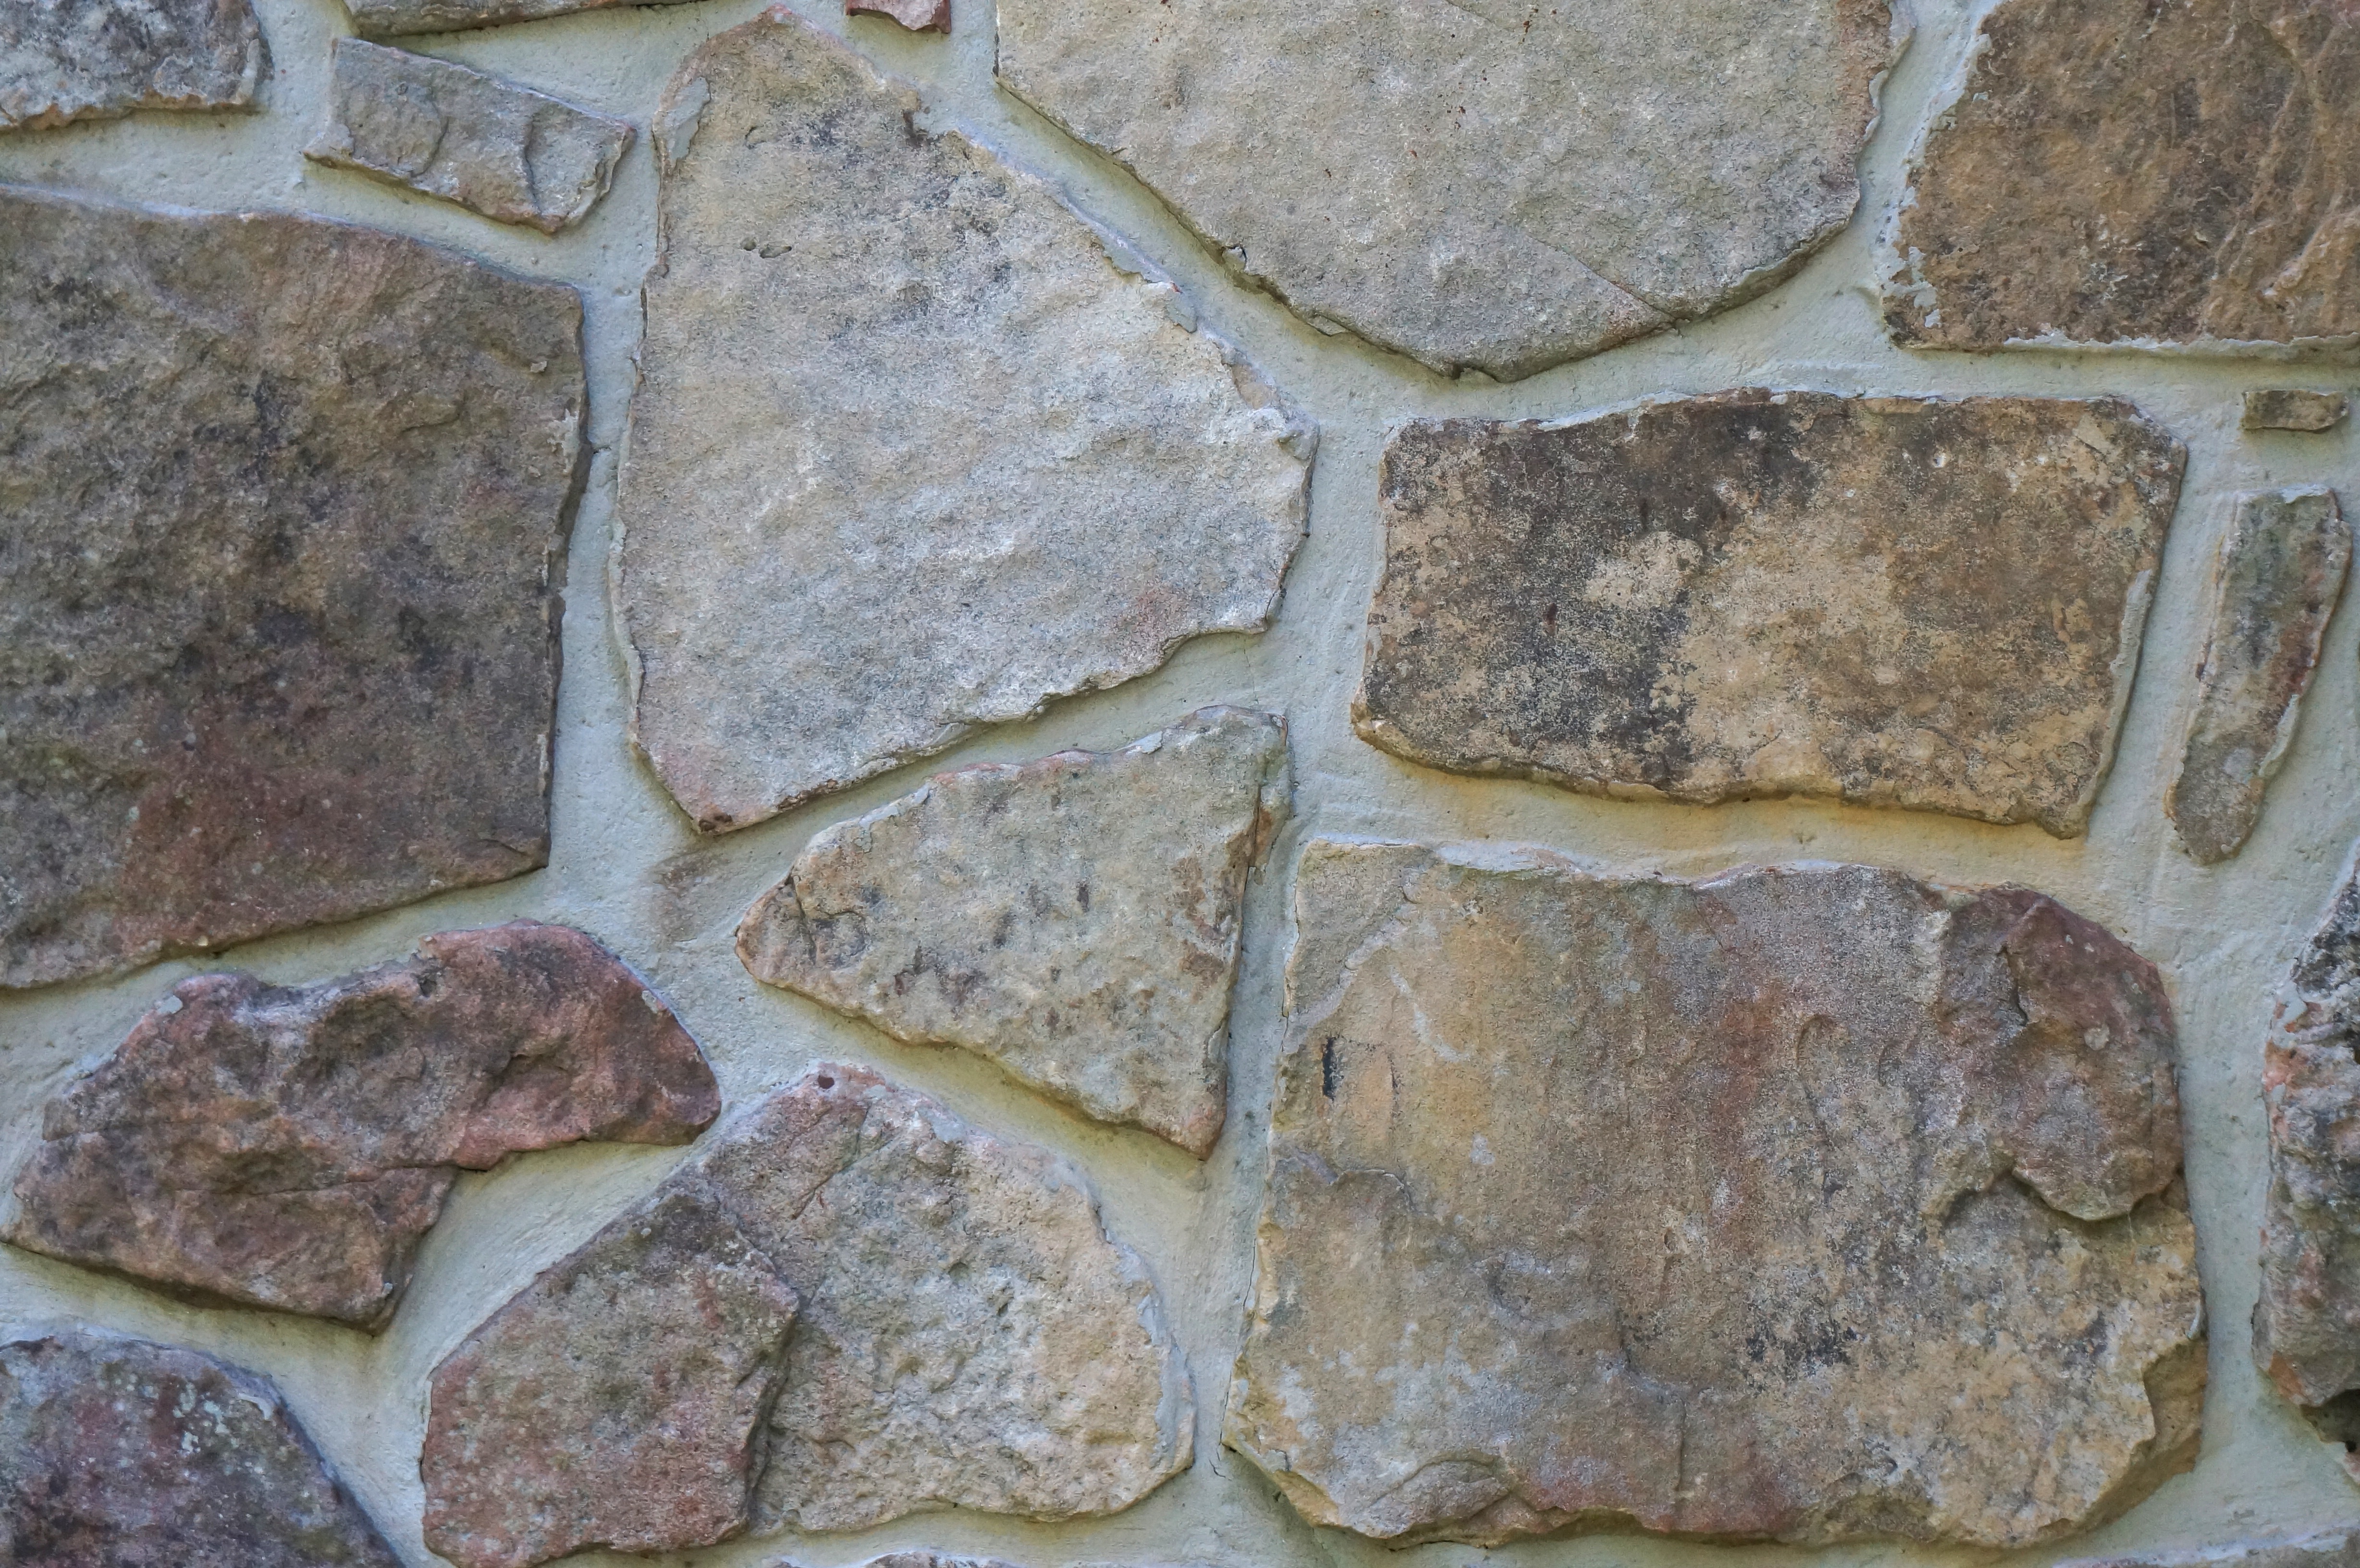
rock, floor, cobblestone, wall, stone, dish, food, artistic, craft, stone wall, material, southern, boulder, traditional, masonry, southeast, handcrafted, smoky mountains, flooring, tennessee river stone, flagstone